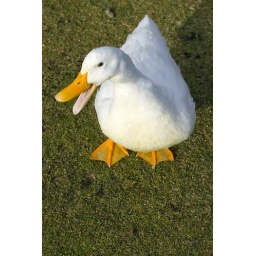
One of the many ducks that hang out around the lake at the AT&amp;amp;T building in San Ramon